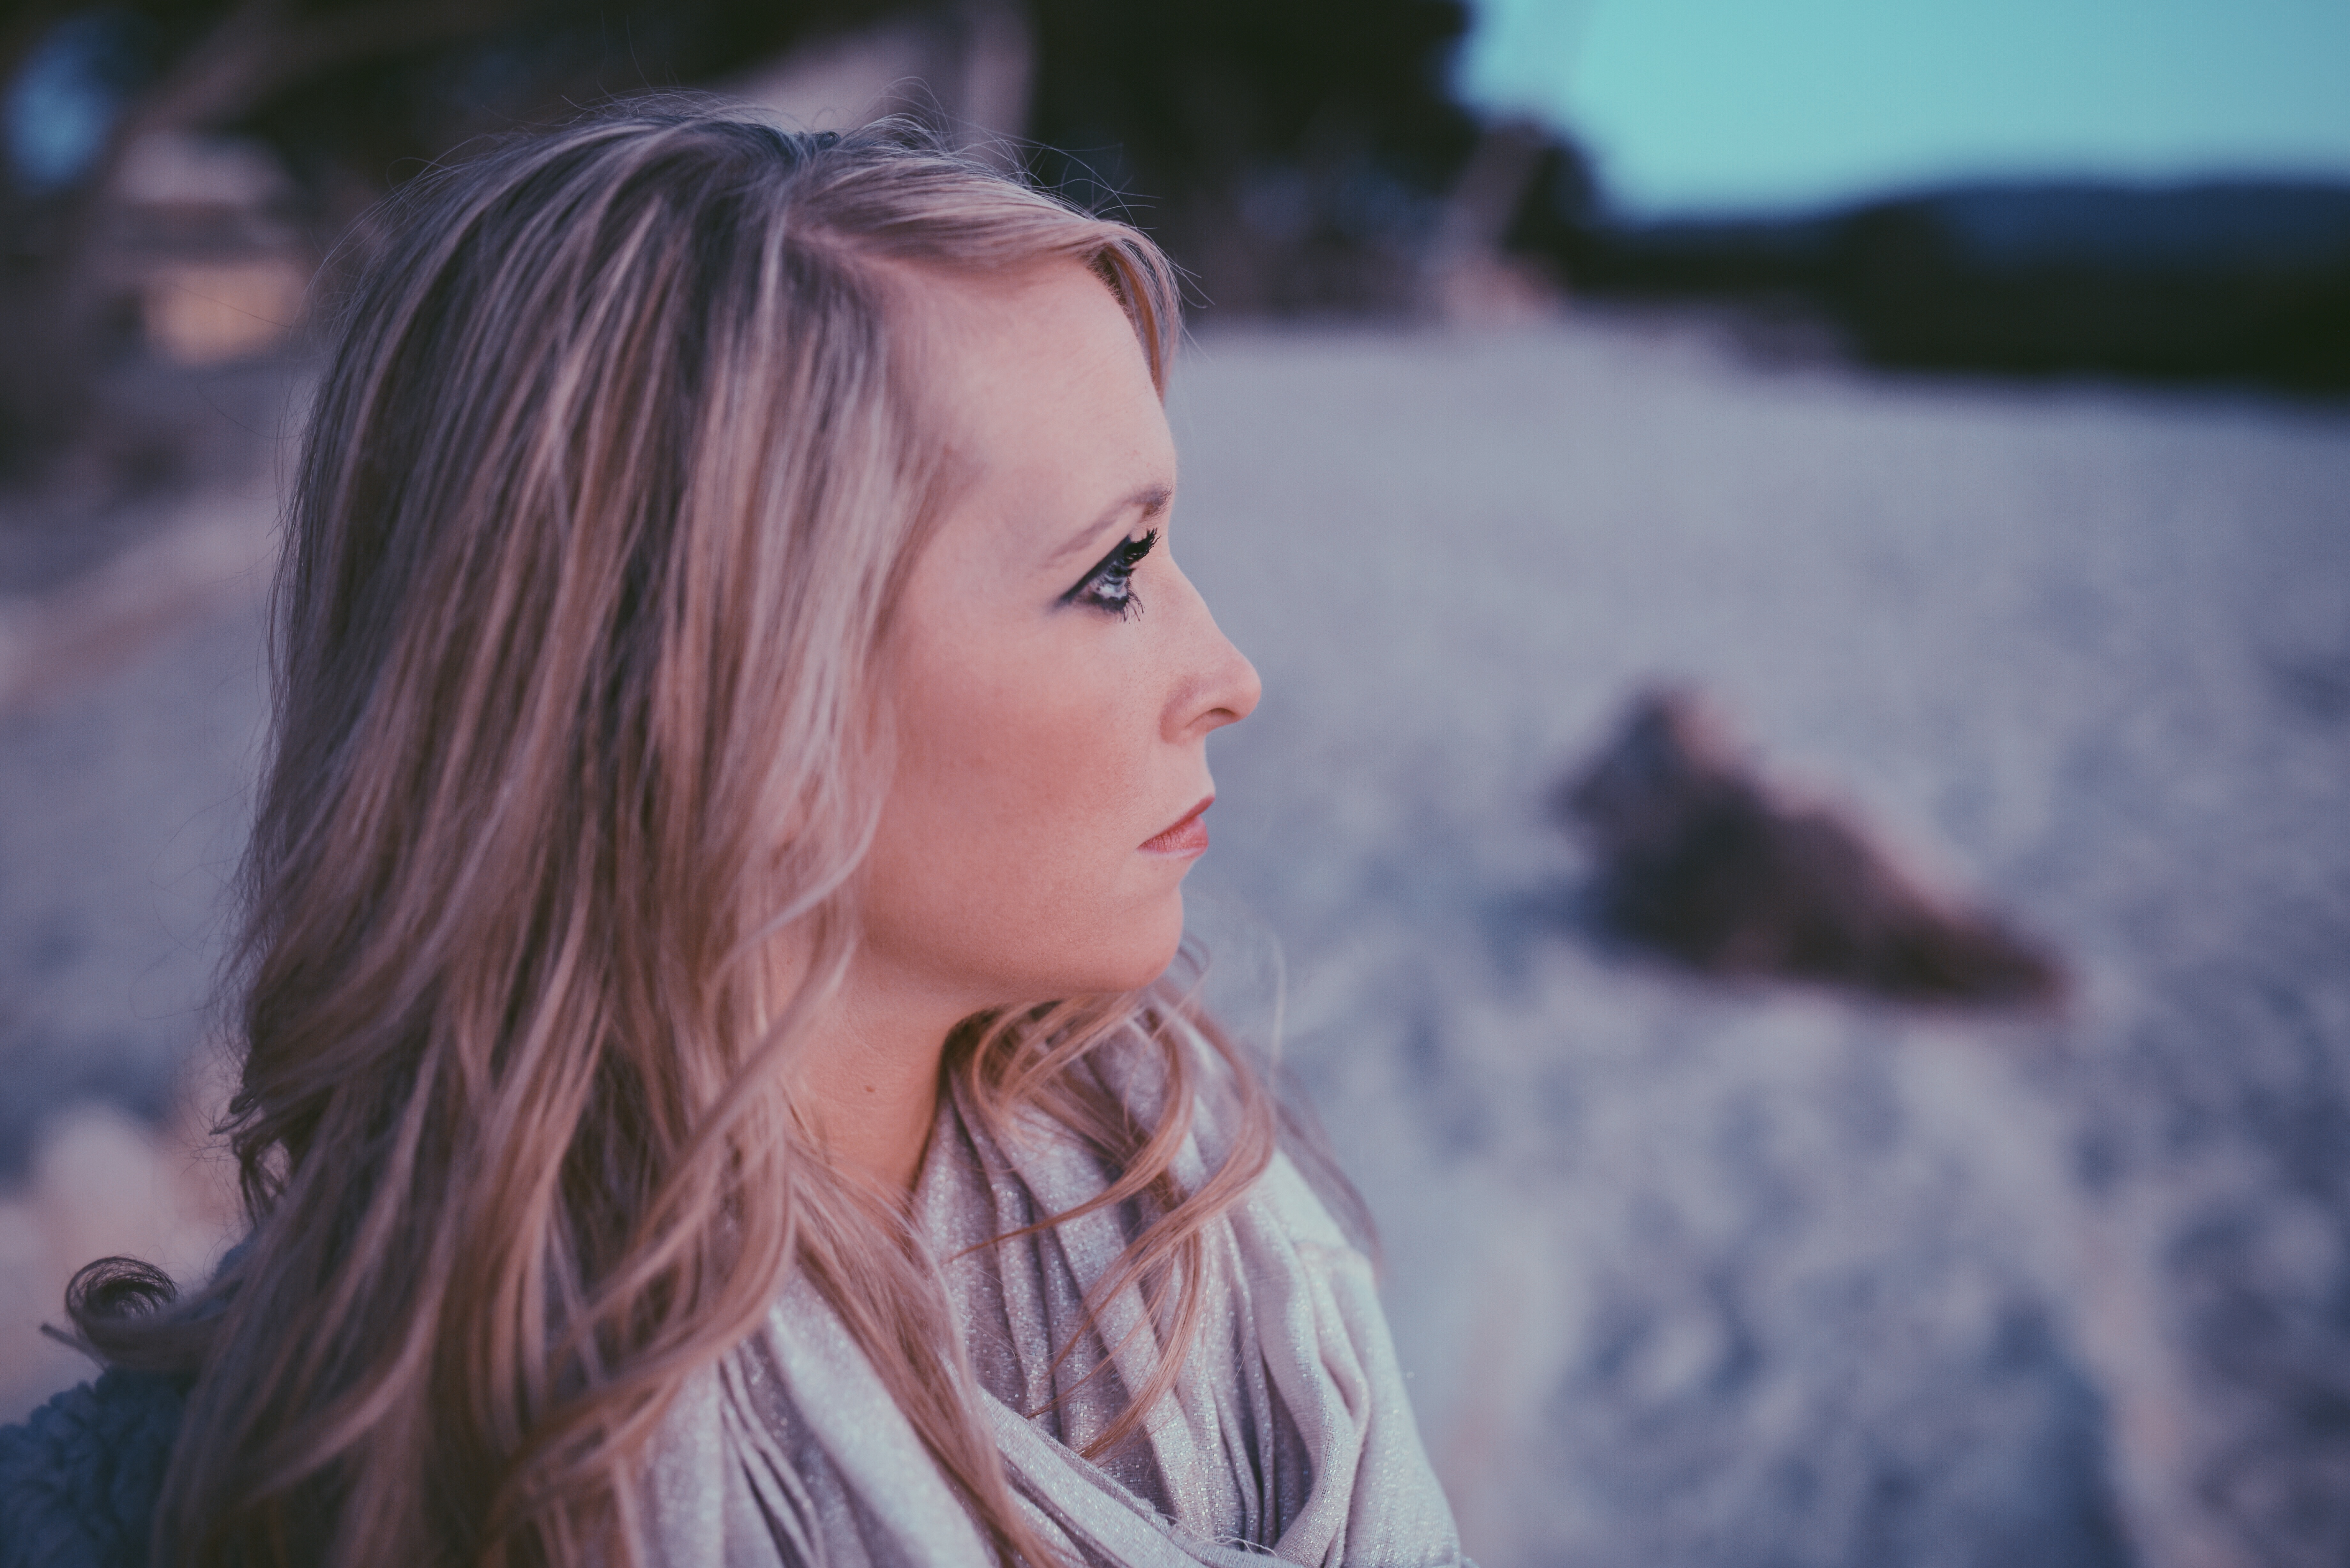
person, girl, woman, hair, photography, portrait, model, spring, color, blue, lady, season, long hair, eye, skin, beauty, blond, emotion, photo shoot, brown hair, portrait photography